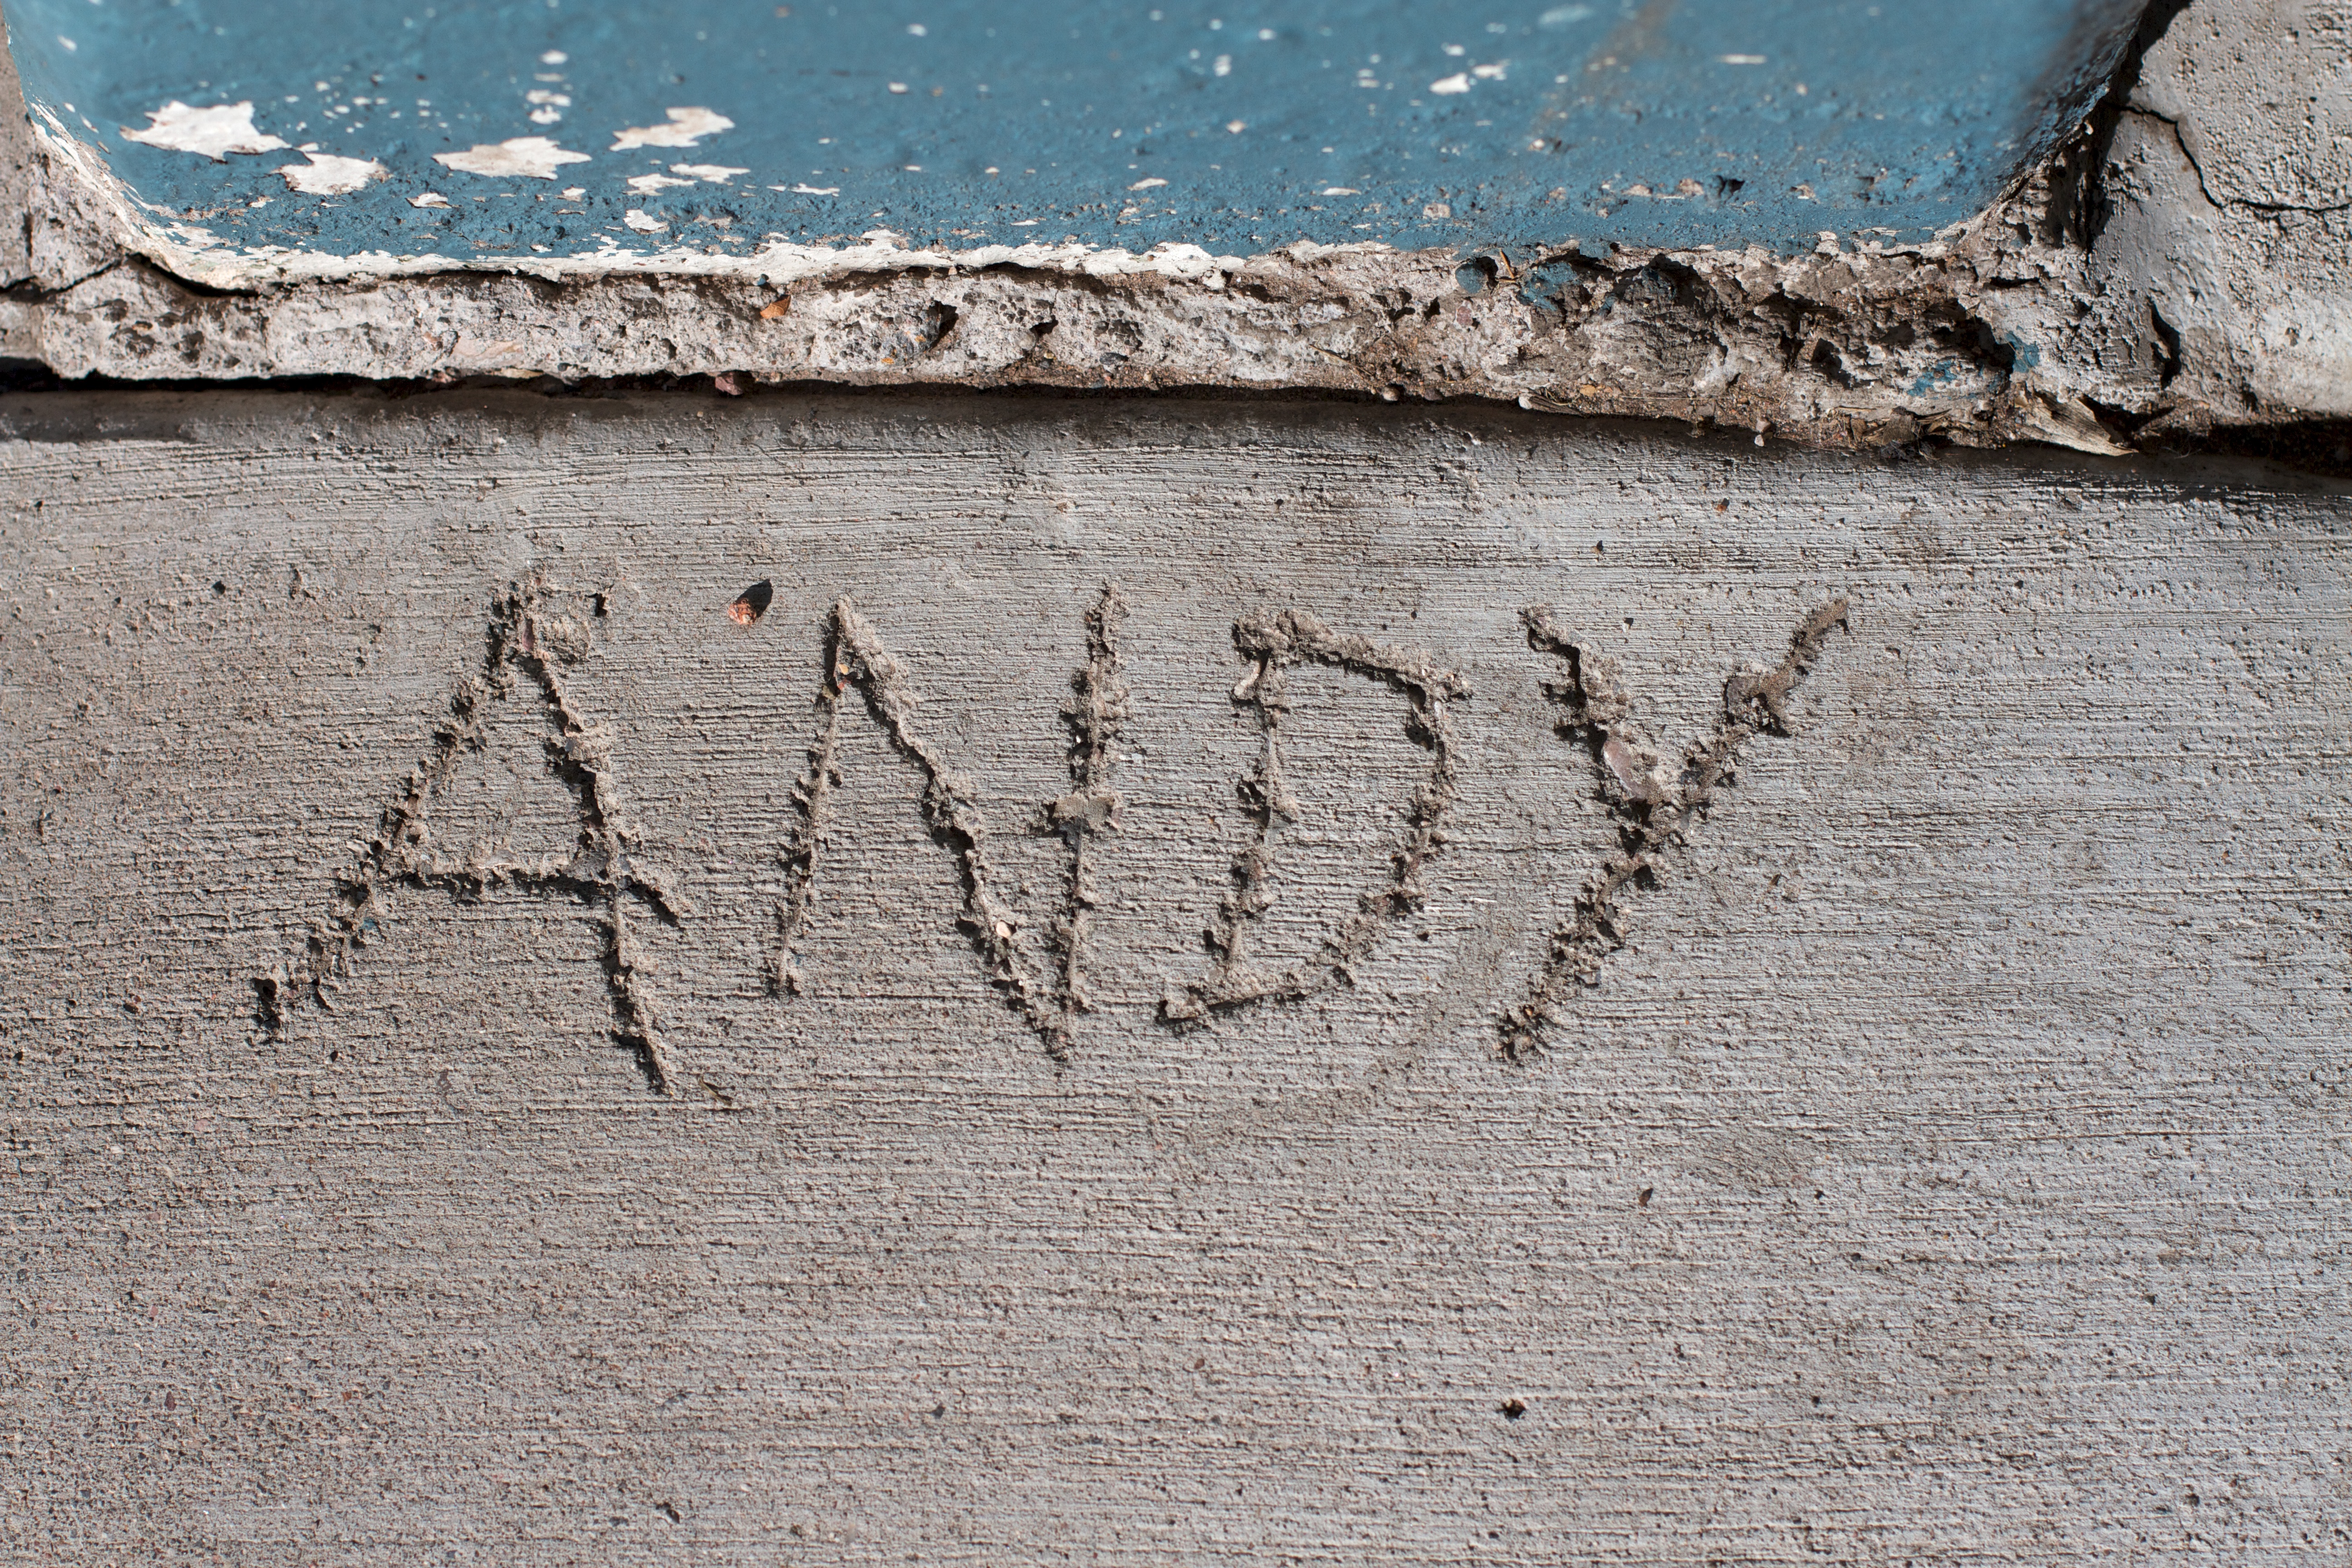
sand, rock, wood, texture, wall, asphalt, soil, terrain, material, art, geology, temple, road surface, ancient history